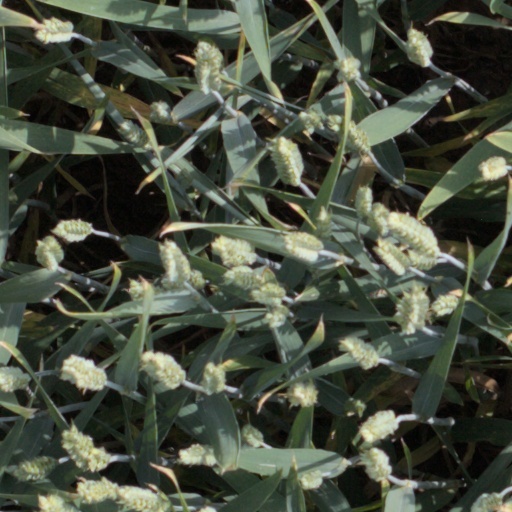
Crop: wheat